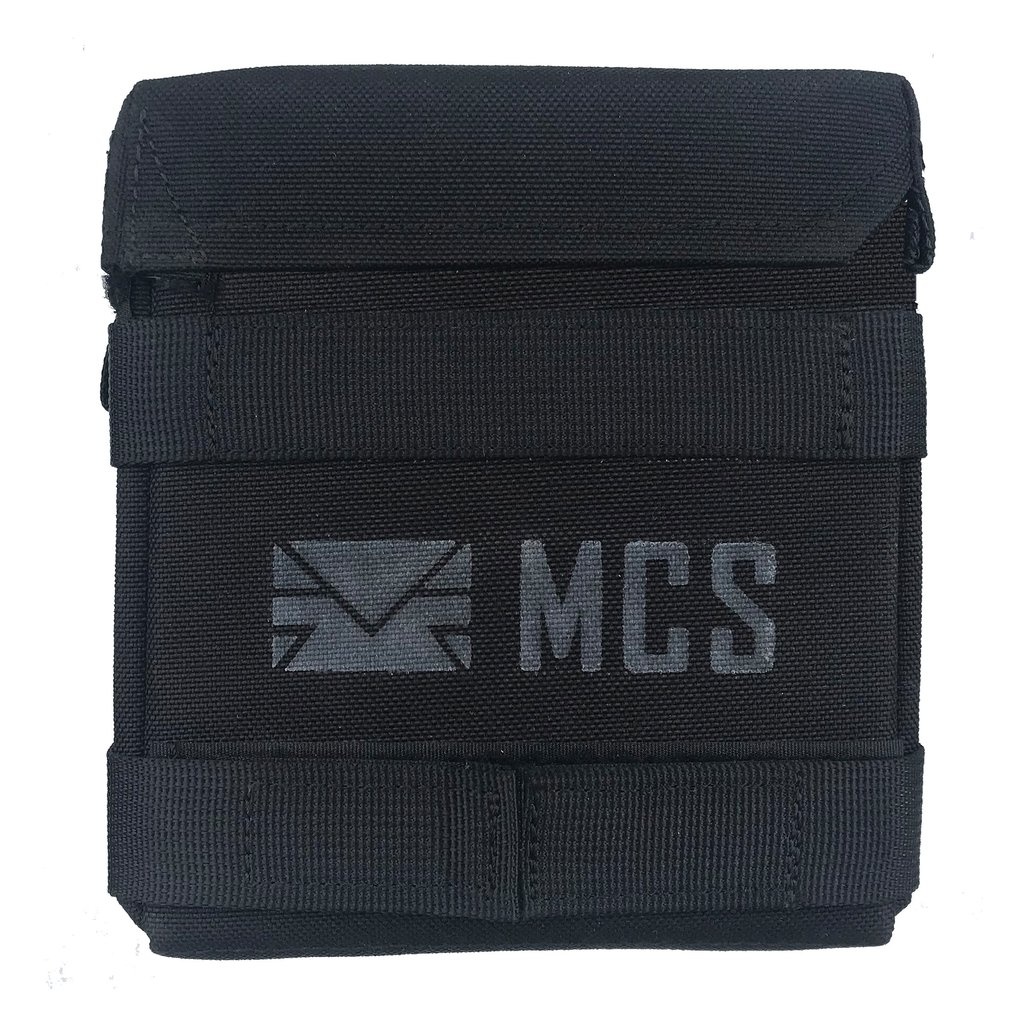
MCS GEN 2 BOX DRIVE MAGAZINE FOR TIPPMANN TIPX AND TIPPMANN TCR
MCS Box Magazine is designed for players to have a high capacity feeding system - give you more versatility on the field and able to play at more events. Package comes with: 1 x Box Drive Magazine 1 x Tower for Tippmann TIPX and Tippmann TCR Key features: Capacity: 140-150 Rounds Pattern: Black, Green, Tan Weight: 1.75lbs to 2lbs
Brand: MCS
Category: Sporting Goods > Outdoor Recreation > Hunting & Shooting > Paintball > Paintball Gun Parts & Accessories > Paintball Hoppers